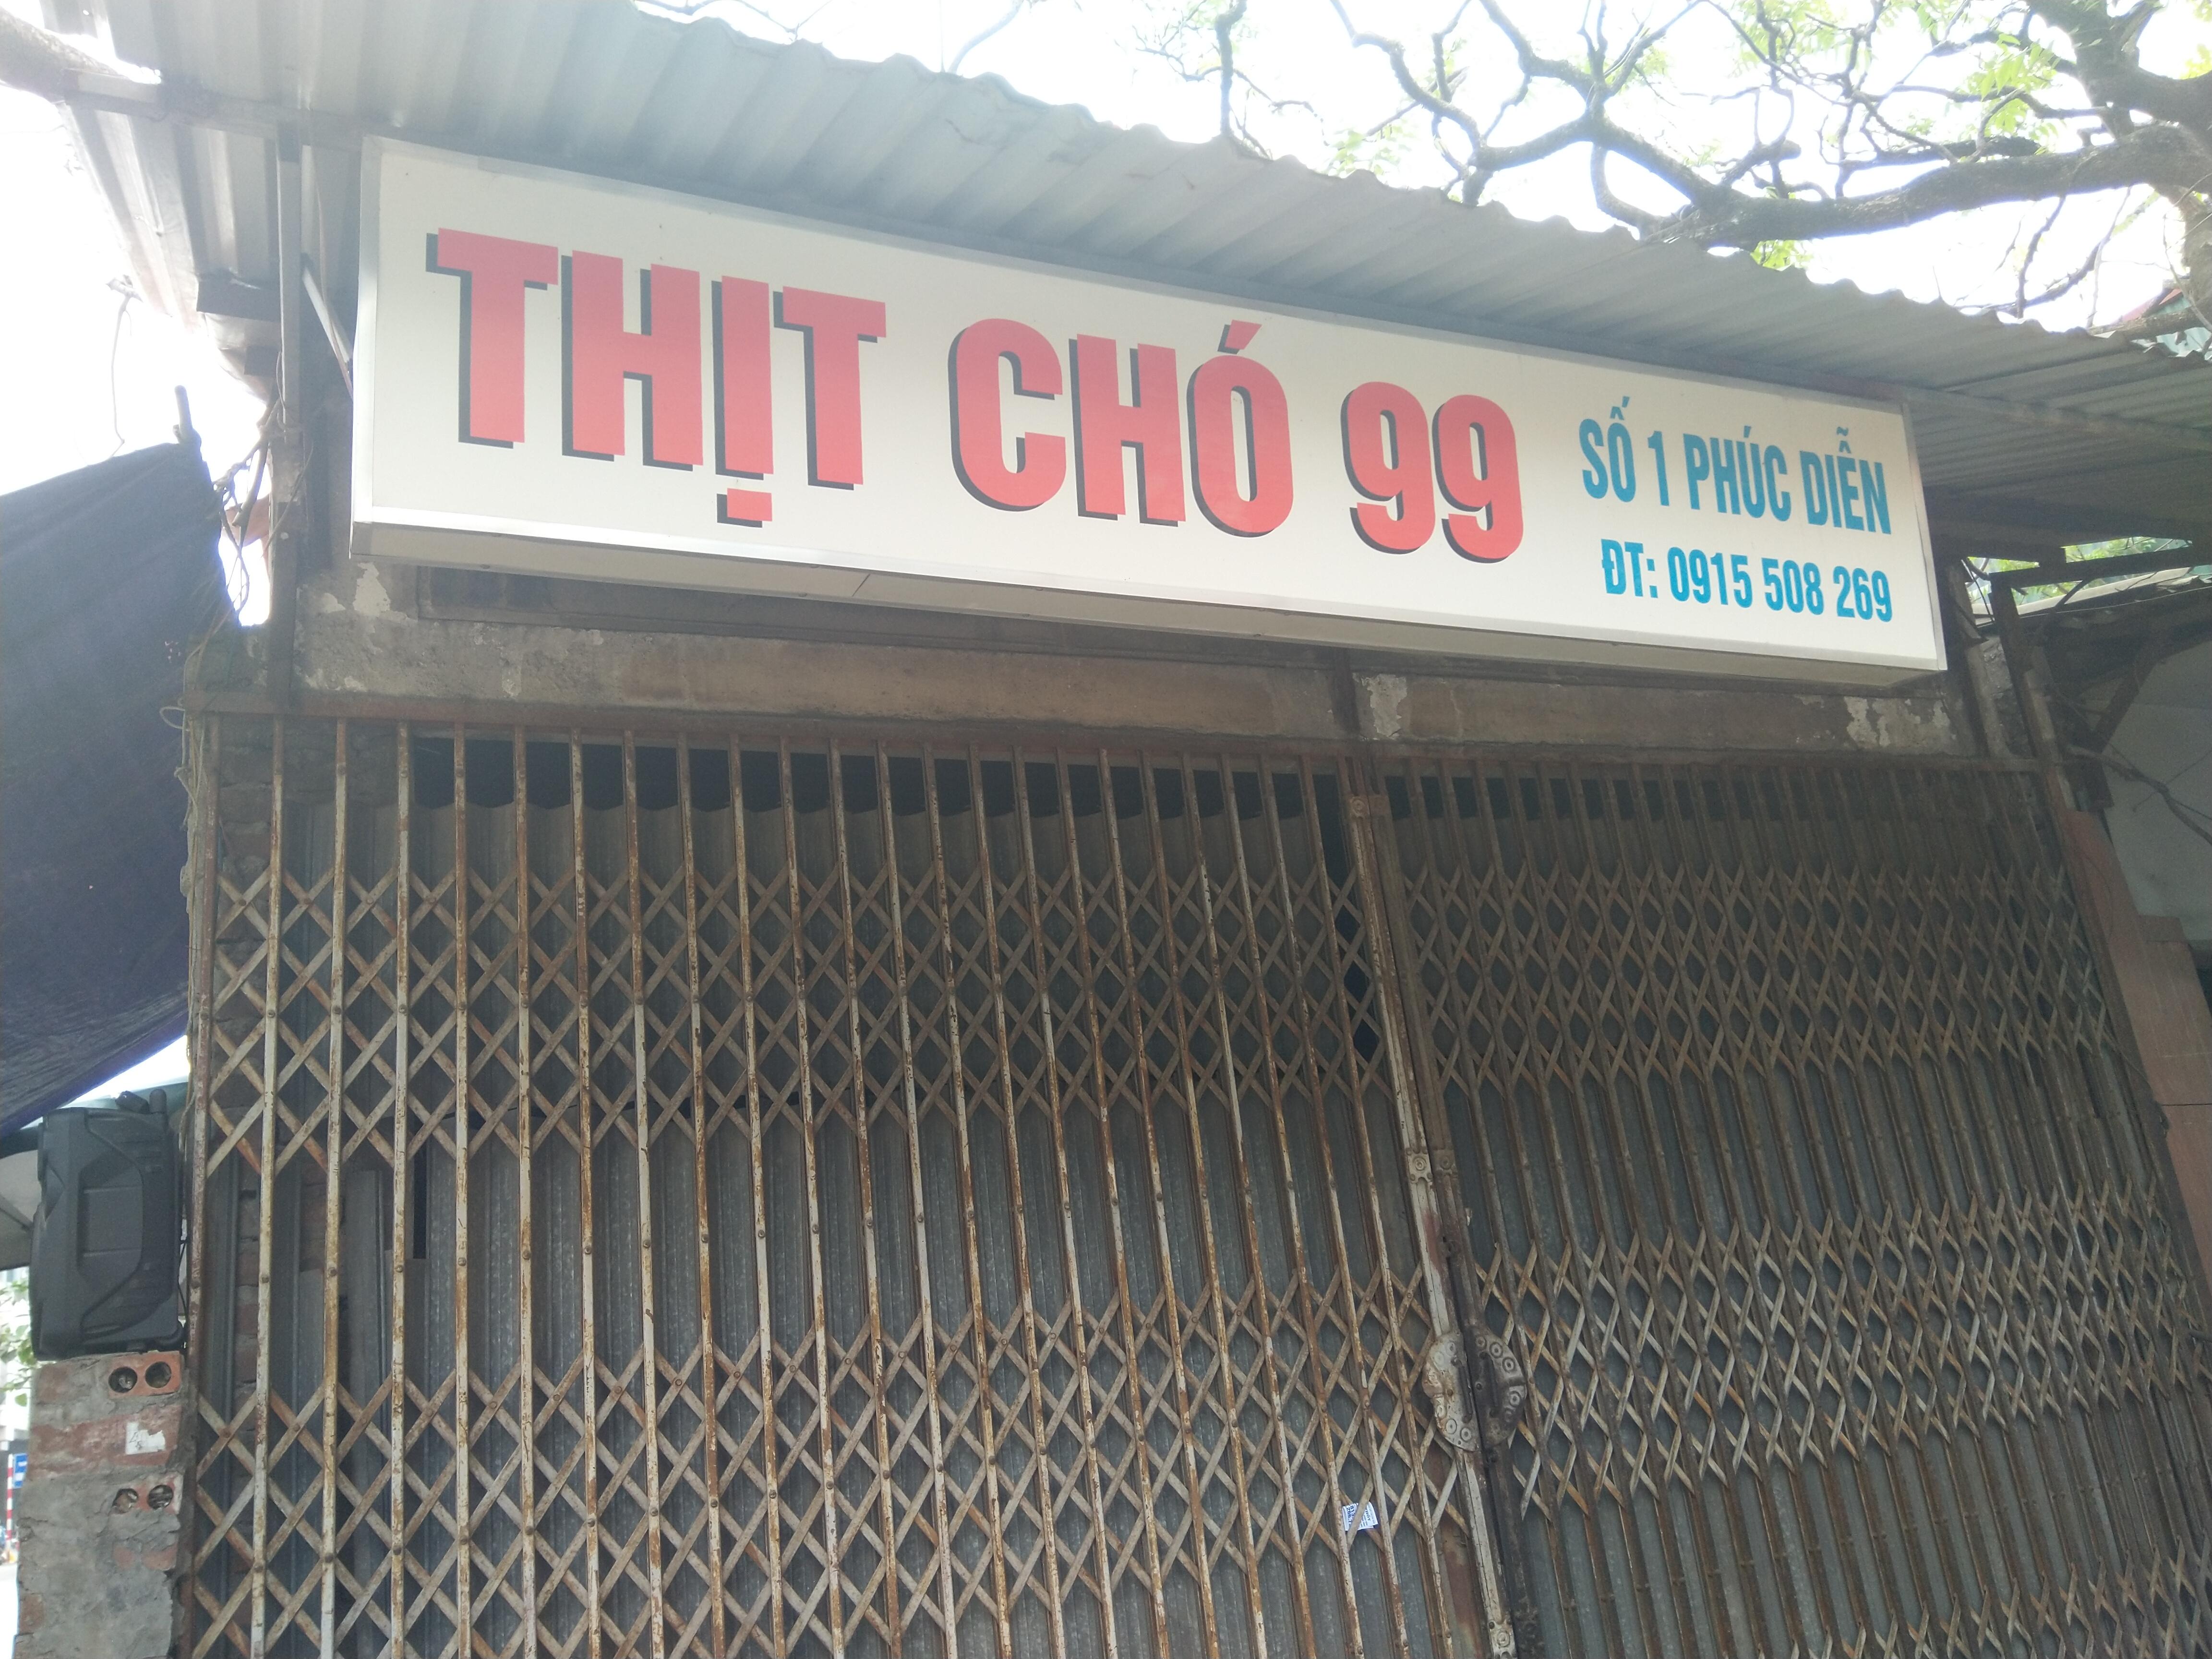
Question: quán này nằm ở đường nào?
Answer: quán này nằm ở đường phúc diễn